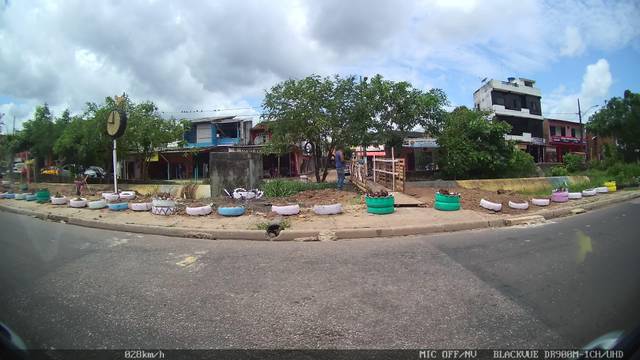
Region: Brazil
Coordinates: -1.428, -48.446